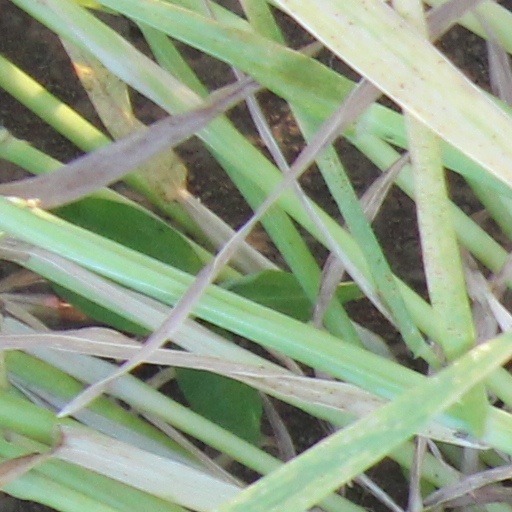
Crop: wheat